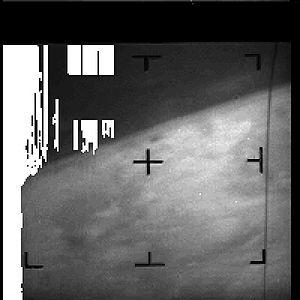
Mariner 4 est la quatrième sonde spatiale du programme Mariner. Elle est lancée par la NASA le 28 novembre 1964 pour prendre des photographies de la planète Mars. Elle réalise le premier survol de la planète Mars, envoie les premières images de la surface martienne et de fait, les premières images rapprochées d'une autre planète. Les photos de la surface stérile et parsemée de cratères étonnent la communauté scientifique. Le coût total de la mission Mariner 4 est de 83,2 millions de dollars américains.